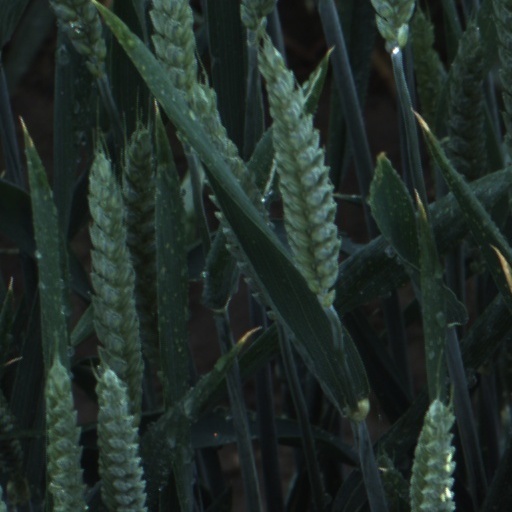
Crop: wheat